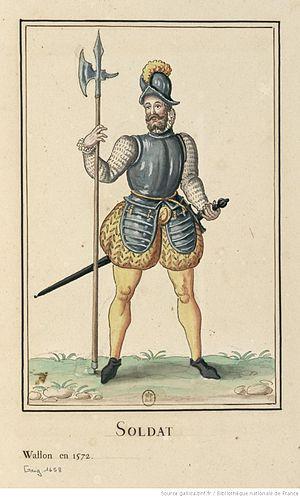
Soldat wallon, collection Roger de Gaignières (1642-1715)
Les mercenaires wallons sont des soldats remarqués pour avoir vendu leur service dans des armées étrangères européennes, depuis la fin du Moyen Âge jusqu'au siècle des Lumières.